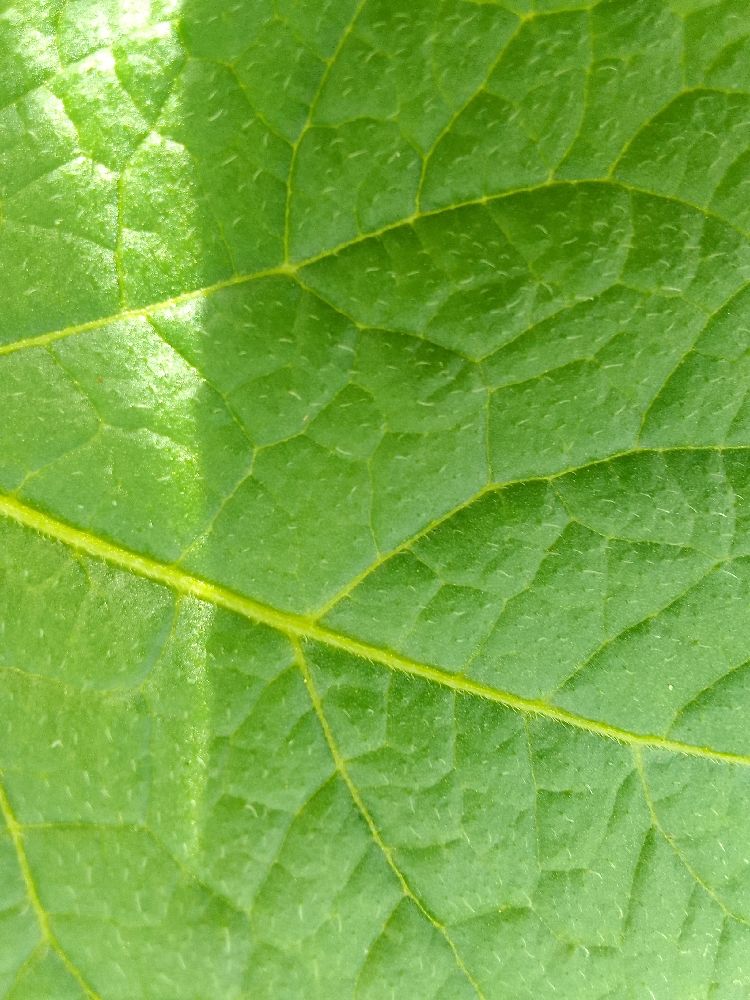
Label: Healthy